Şahan Gökbakar

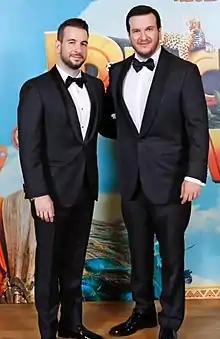
Şahan Gökbakar with his brother, Togan Gökbakar

His sketches, especially from "Dikkat Şahan Çıkabilir" are still widely circulated and watched in YouTube and other social media platforms, achieving near-cult status in Turkey. The main character of his record setting movie series, Recep İvedik, was also created for a short sketch in "Dikkat Şahan Çıkabilir."